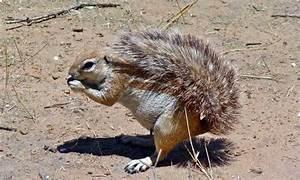
squirrel